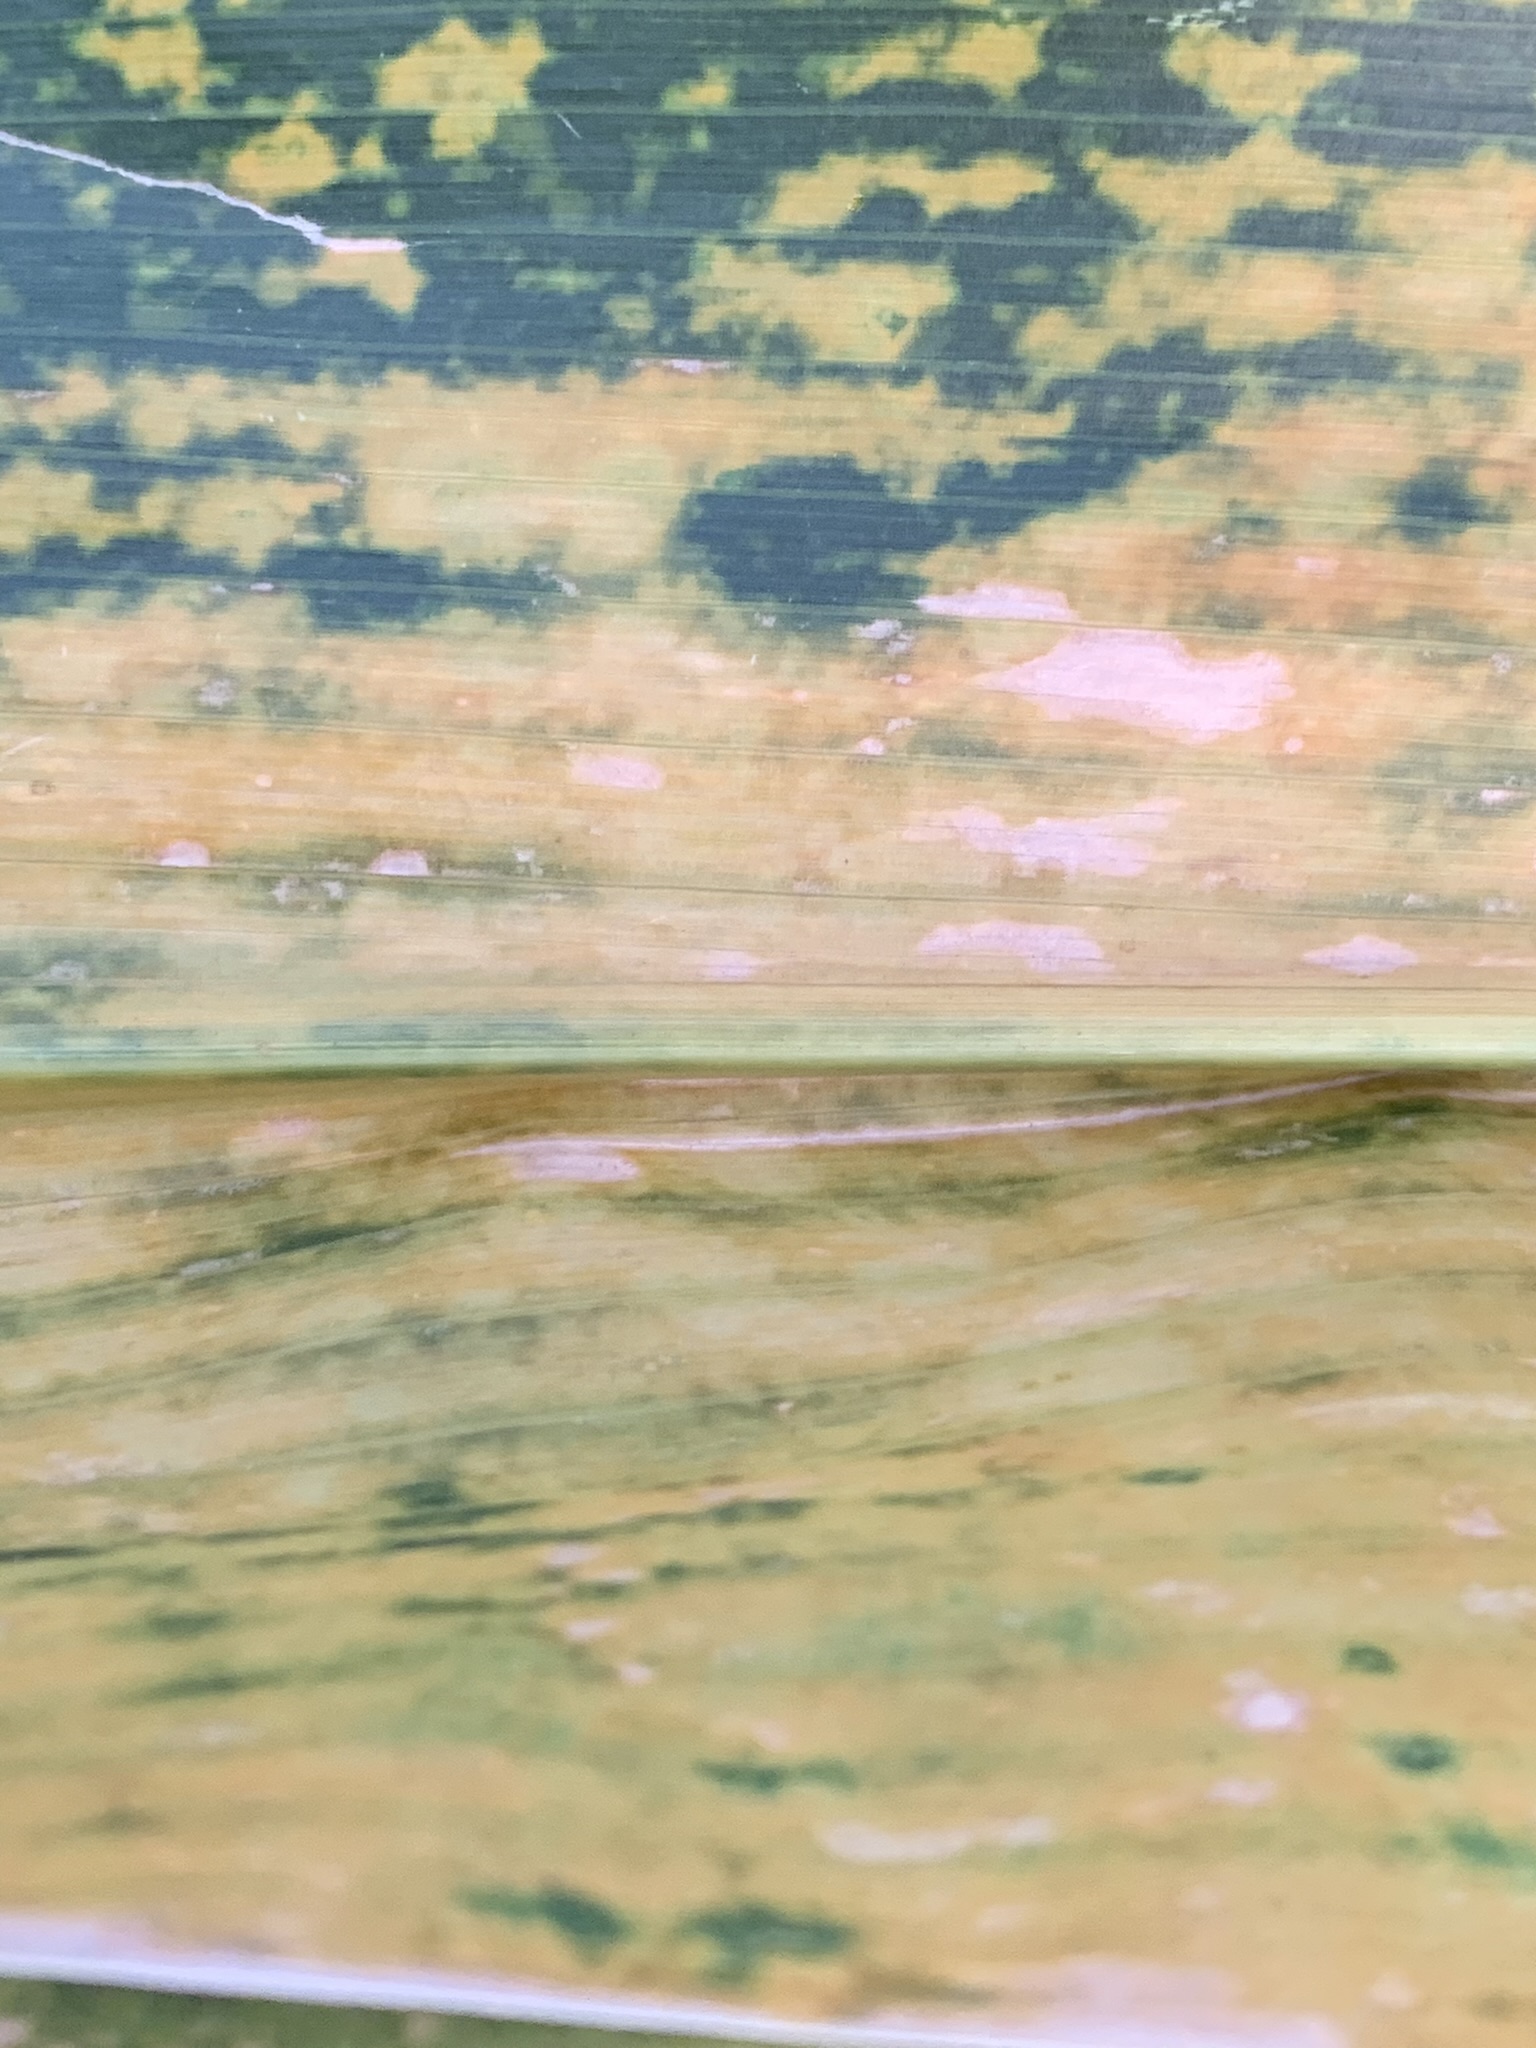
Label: MLN